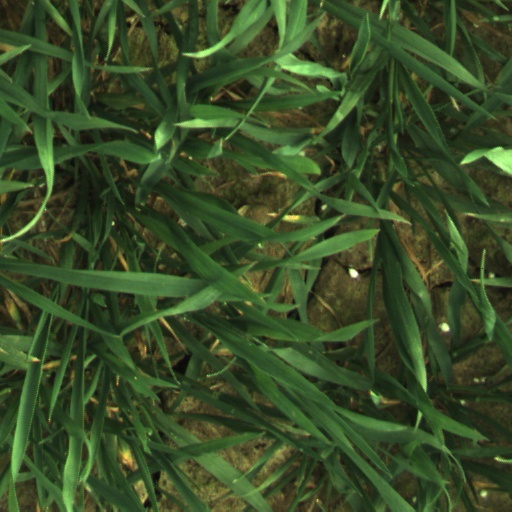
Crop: wheat